American mink

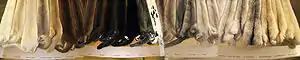
Various American mink colour mutations

Although difficult to catch, the American mink, prior to being commercially farmed, was among the most frequently trapped furbearers as, unlike other furbearing mammals, it did not hibernate in winter, and could thus be caught on a nightly basis even in the far north. Minks were legally trapped from early November to early April, when their pelts were prime. Minks caught in traps cling to life with great tenacity, having been known to break their teeth in trying to extricate themselves from steel traps. Elliott Coues described a trapped mink thusly: